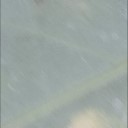
Label: Leaf_rust